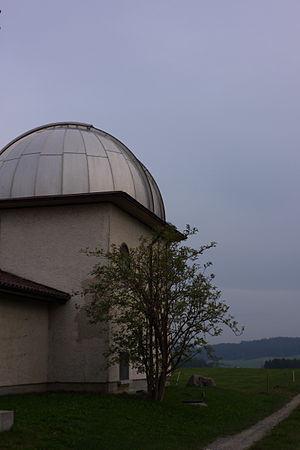
L'Observatoire Zimmerwald est un observatoire astronomique suisse appartenant à l'Institut d'astronomie de l'université de Berne. Il a été fondé en 1956 et se situe à environ 10 km au sud de Berne.